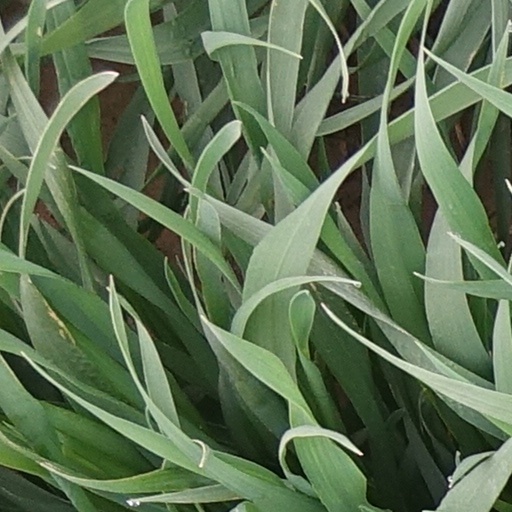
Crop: wheat